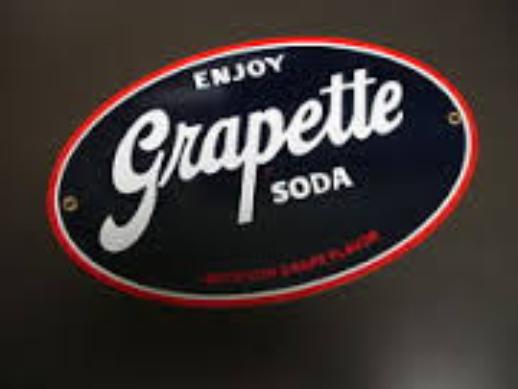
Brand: Grapette
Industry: Food